Hindustan Antibiotics School

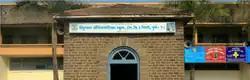

Hindustan Antibiotics School (also known as H.A. School) is a Pre-Primary Primary & secondary school in Pimpri-Chinchwad, Pune, India. It was established in 1958, with its school buildings being inaugurated by the first and second Prime Ministers of India, Jawaharlal Nehru and Lal Bahadur Shastri. It was established mainly to serve the children of employees working at Hindustan Antibiotics Limited (HAL) and poor children from the neighbouring areas for a nominal fee.